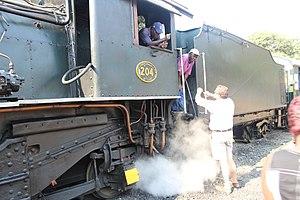
Zambia Railways Limited est l'une des deux principales compagnies de chemin de fer en Zambie. L'autre compagnie est la Tanzania-Zambia Railway Authority qui s'interconnecte avec la ZRL à Kapiri Mposhi, et permet une liaison avec Dar es Salaam.